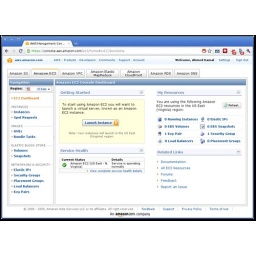
A graphical point n click guide to running Ubuntu server in the Amazon EC2 cloud